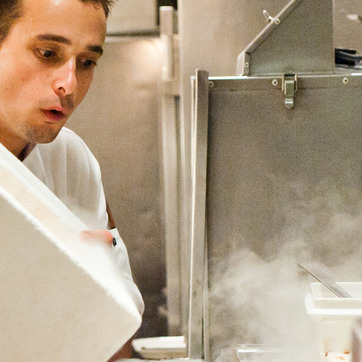
Material: metal